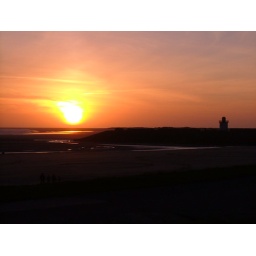
Sunset over the beach and light house